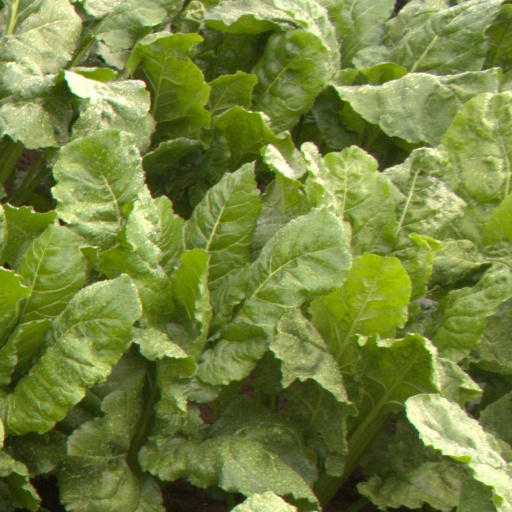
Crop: sugar beet